Minamibōsō

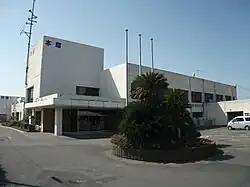
Minamibōsō City Hall

Minamibōsō is an area of historical relics and shrines. The city's slogan is 「ひと・ゆめ・みらい 地域で創る魅力の郷 南房総」, which translates to "People, Dreams, Future. A Village With Locally Grown Appeal, Minamibōsō." Minamibōsō is known for flowers, uchiwa fans, loquat fruit, whaling, and surfing. It is currently tied in first place for the city with the most roadside stations selling locally produced goods in Japan.